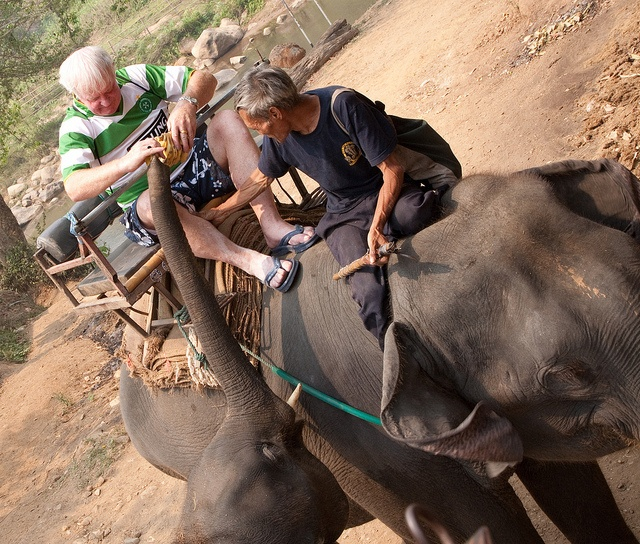
an elephant guide looking back talking to his customer
Two men are riding on top of an elephant.
THERE IS A PERSON THAT IS RIDING THE BACK OF AN ELEPHANT
A man helping another man that's riding on an elephant.
A man rides an elephant and a baby elephant brings him something with his trunk.